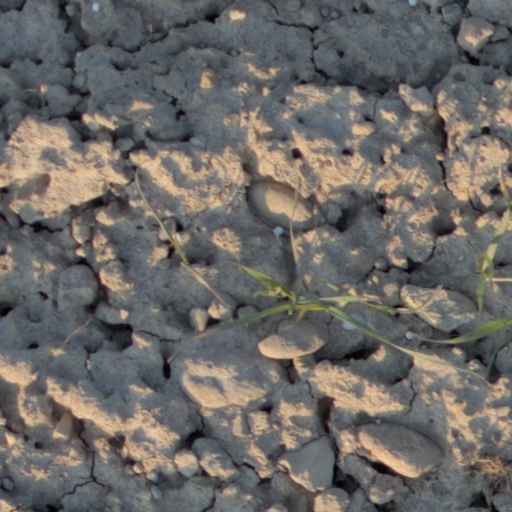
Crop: wheat